Reform Congregation Keneseth Israel (Philadelphia)

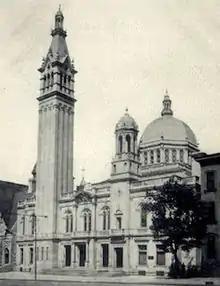
KI façade on the corner of Broad Street and Columbia Avenue (now Cecil B. Moore Avenue)

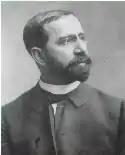
Rabbi Joseph Krauskopf (1858-1923)

With the departure of Hirsch, KI conducted a national search for a new rabbi, ultimately offering its pulpit to Joseph Krauskopf in July 1887. At the time Krauskopf was the rabbi at Congregation B'nai Jehudah in Kansas City, Missouri. Krauskopf served as rabbi from 1887 to 1923.